André Prokovsky

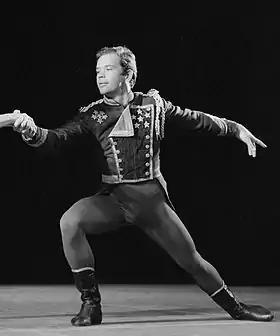
Andre Prokovsky in 1965

André Prokovsky (13 January 1939 – 15 August 2009) was a Franco-Russian ballet dancer, choreographer, and company director. Admired as a bravura performer and an innovative choreographer, he had a varied career that was broadly international in scope.